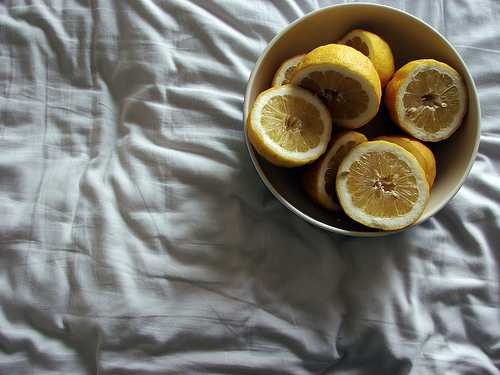
Label: Lemon